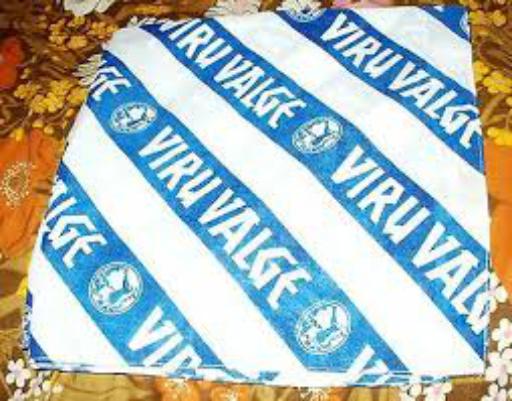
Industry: Food